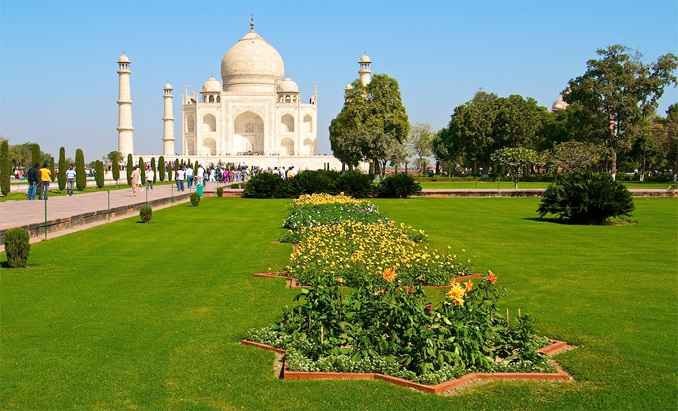
Landmark: Taj Mahal